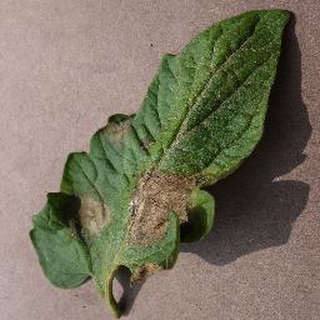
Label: tomato_late_blight